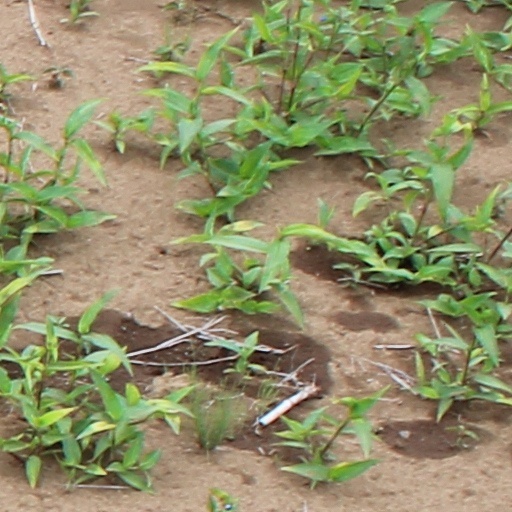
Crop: wheat